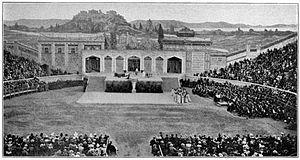
Les arènes de Béziers sont un édifice construit en 1897, à Béziers, à l'architecture calquée sur celle des arènes espagnoles, accueillant des corridas et divers spectacles.
À l'initiative du mécène biterrois Fernand Castelbon de Beauxhostes, des opéras furent créés ou représentés au début du XXᵉ siècle dans les nouvelles arènes de Béziers. Bien entendu, le rôle d'un mécène n'est pas seulement financier. L'enseignement collectif étant alors inexistant, Castelbon avait déjà proposé à la municipalité la création d'une "École municipale professionnelle de musique vocale", mettant à sa disposition gratuitement une salle aménagée à cet effet dans l'ancien couvent des Ursulines. Y donnant ses concerts, la "Société Sainte-Cécile" avait là ses instruments et matériel ; elle était dès 1887 sous la présidence de Castelbon. Et d'ailleurs, il allait rapidement lui joindre "l'Orphéon Sainte-Cécile". En 1893, Castelbon prenait la présidence de la "Lyre biterroise", la réorganisant avec succès. Il se servit de toutes ces formations, et bien d'autres, pour les chœurs de son Théâtre des Arènes. Aussi, les Fêtes de Déjanire connurent dès la première année un grand succès, laissant supposer son renouvellement les années suivantes.